Richard II of England

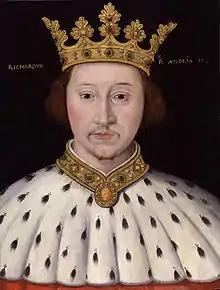
Anonymous artist's impression of Richard II in the 16th century. National Portrait Gallery, London.

The popular view of Richard has more than anything been influenced by Shakespeare's play about the King, "Richard II". Shakespeare's Richard was a cruel, vindictive, and irresponsible king, who attained a semblance of greatness only after his fall from power. Writing a work of fiction, Shakespeare took many liberties and made great omissions, basing his play on works by writers such as Edward Hall and Samuel Daniel, who in turn based their writings on contemporary chroniclers such as Thomas Walsingham. Hall and Daniel were part of Tudor historiography, which was highly unsympathetic to Richard. The Tudor orthodoxy, reinforced by Shakespeare, saw a continuity in civil discord starting with Richard's misrule that did not end until Henry VII's accession in 1485. The idea that Richard was to blame for the later-15th century Wars of the Roses was prevalent as late as the 19th century, but came to be challenged in the 20th. Some recent historians prefer to look at the Wars of the Roses in isolation from the reign of Richard II.